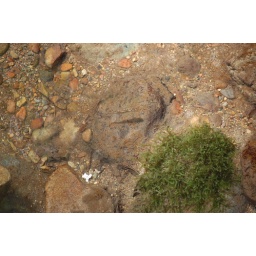
fish in clear, clear water. to me, it looks like it's hovering in the air in this picture.